Sprotbrough

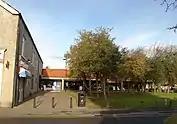
Shops in the village centre

The place name 'Sprotbrough' is first attested in the Domesday Book of 1086, where it appears as "Sproteburg". The name is thought to mean 'Sprot's borough'.